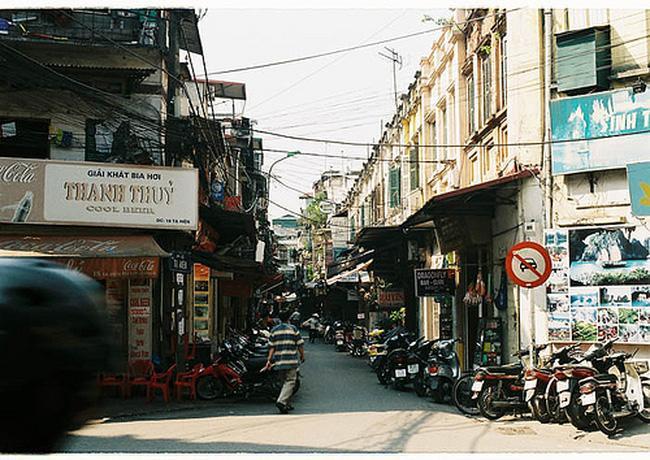
có một người đàn ông mặc áo sọc đang di chuyển vào con ngõ